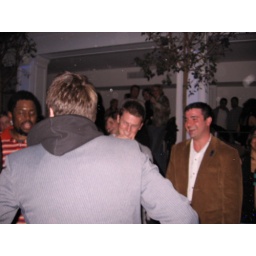
you have to look at the people in the background. the LA crowd doesn't know how to handle white boy dancing!